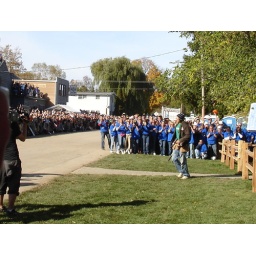
Ed was late because he was fixing a door in the house